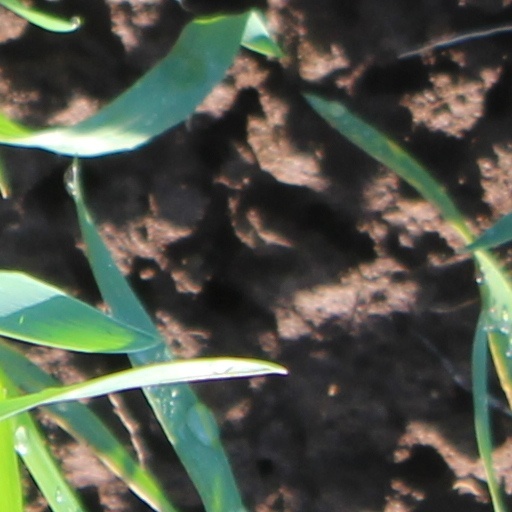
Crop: wheat